Estonia in World War II

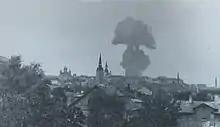
Battles on the outskirts of Tallinn in August 1941.

On 22 June 1941, Nazi Germany launched their invasion of the Soviet Union. On 3 July, Joseph Stalin made his public statement over the radio calling for a scorched earth policy in the areas to be abandoned. In North Estonia, the Soviet destruction battalions had the greatest impact, being the last Baltic territory captured by the Germans. Pro-independence Forest Brothers, numbering 12,000, attacked the forces of the NKVD and the 8th Army (Major General Ljubovtsev). The fight against Forest Brothers and the implementation of the scorched earth tactics were accompanied by terror against the civilian population, which was treated as supporters or shelterers of the insurgents. Destruction battalions burnt down farms and some small boroughs. In turn, the members of the extermination battalions were at risk of reprisals by the anti-Soviet partisans.